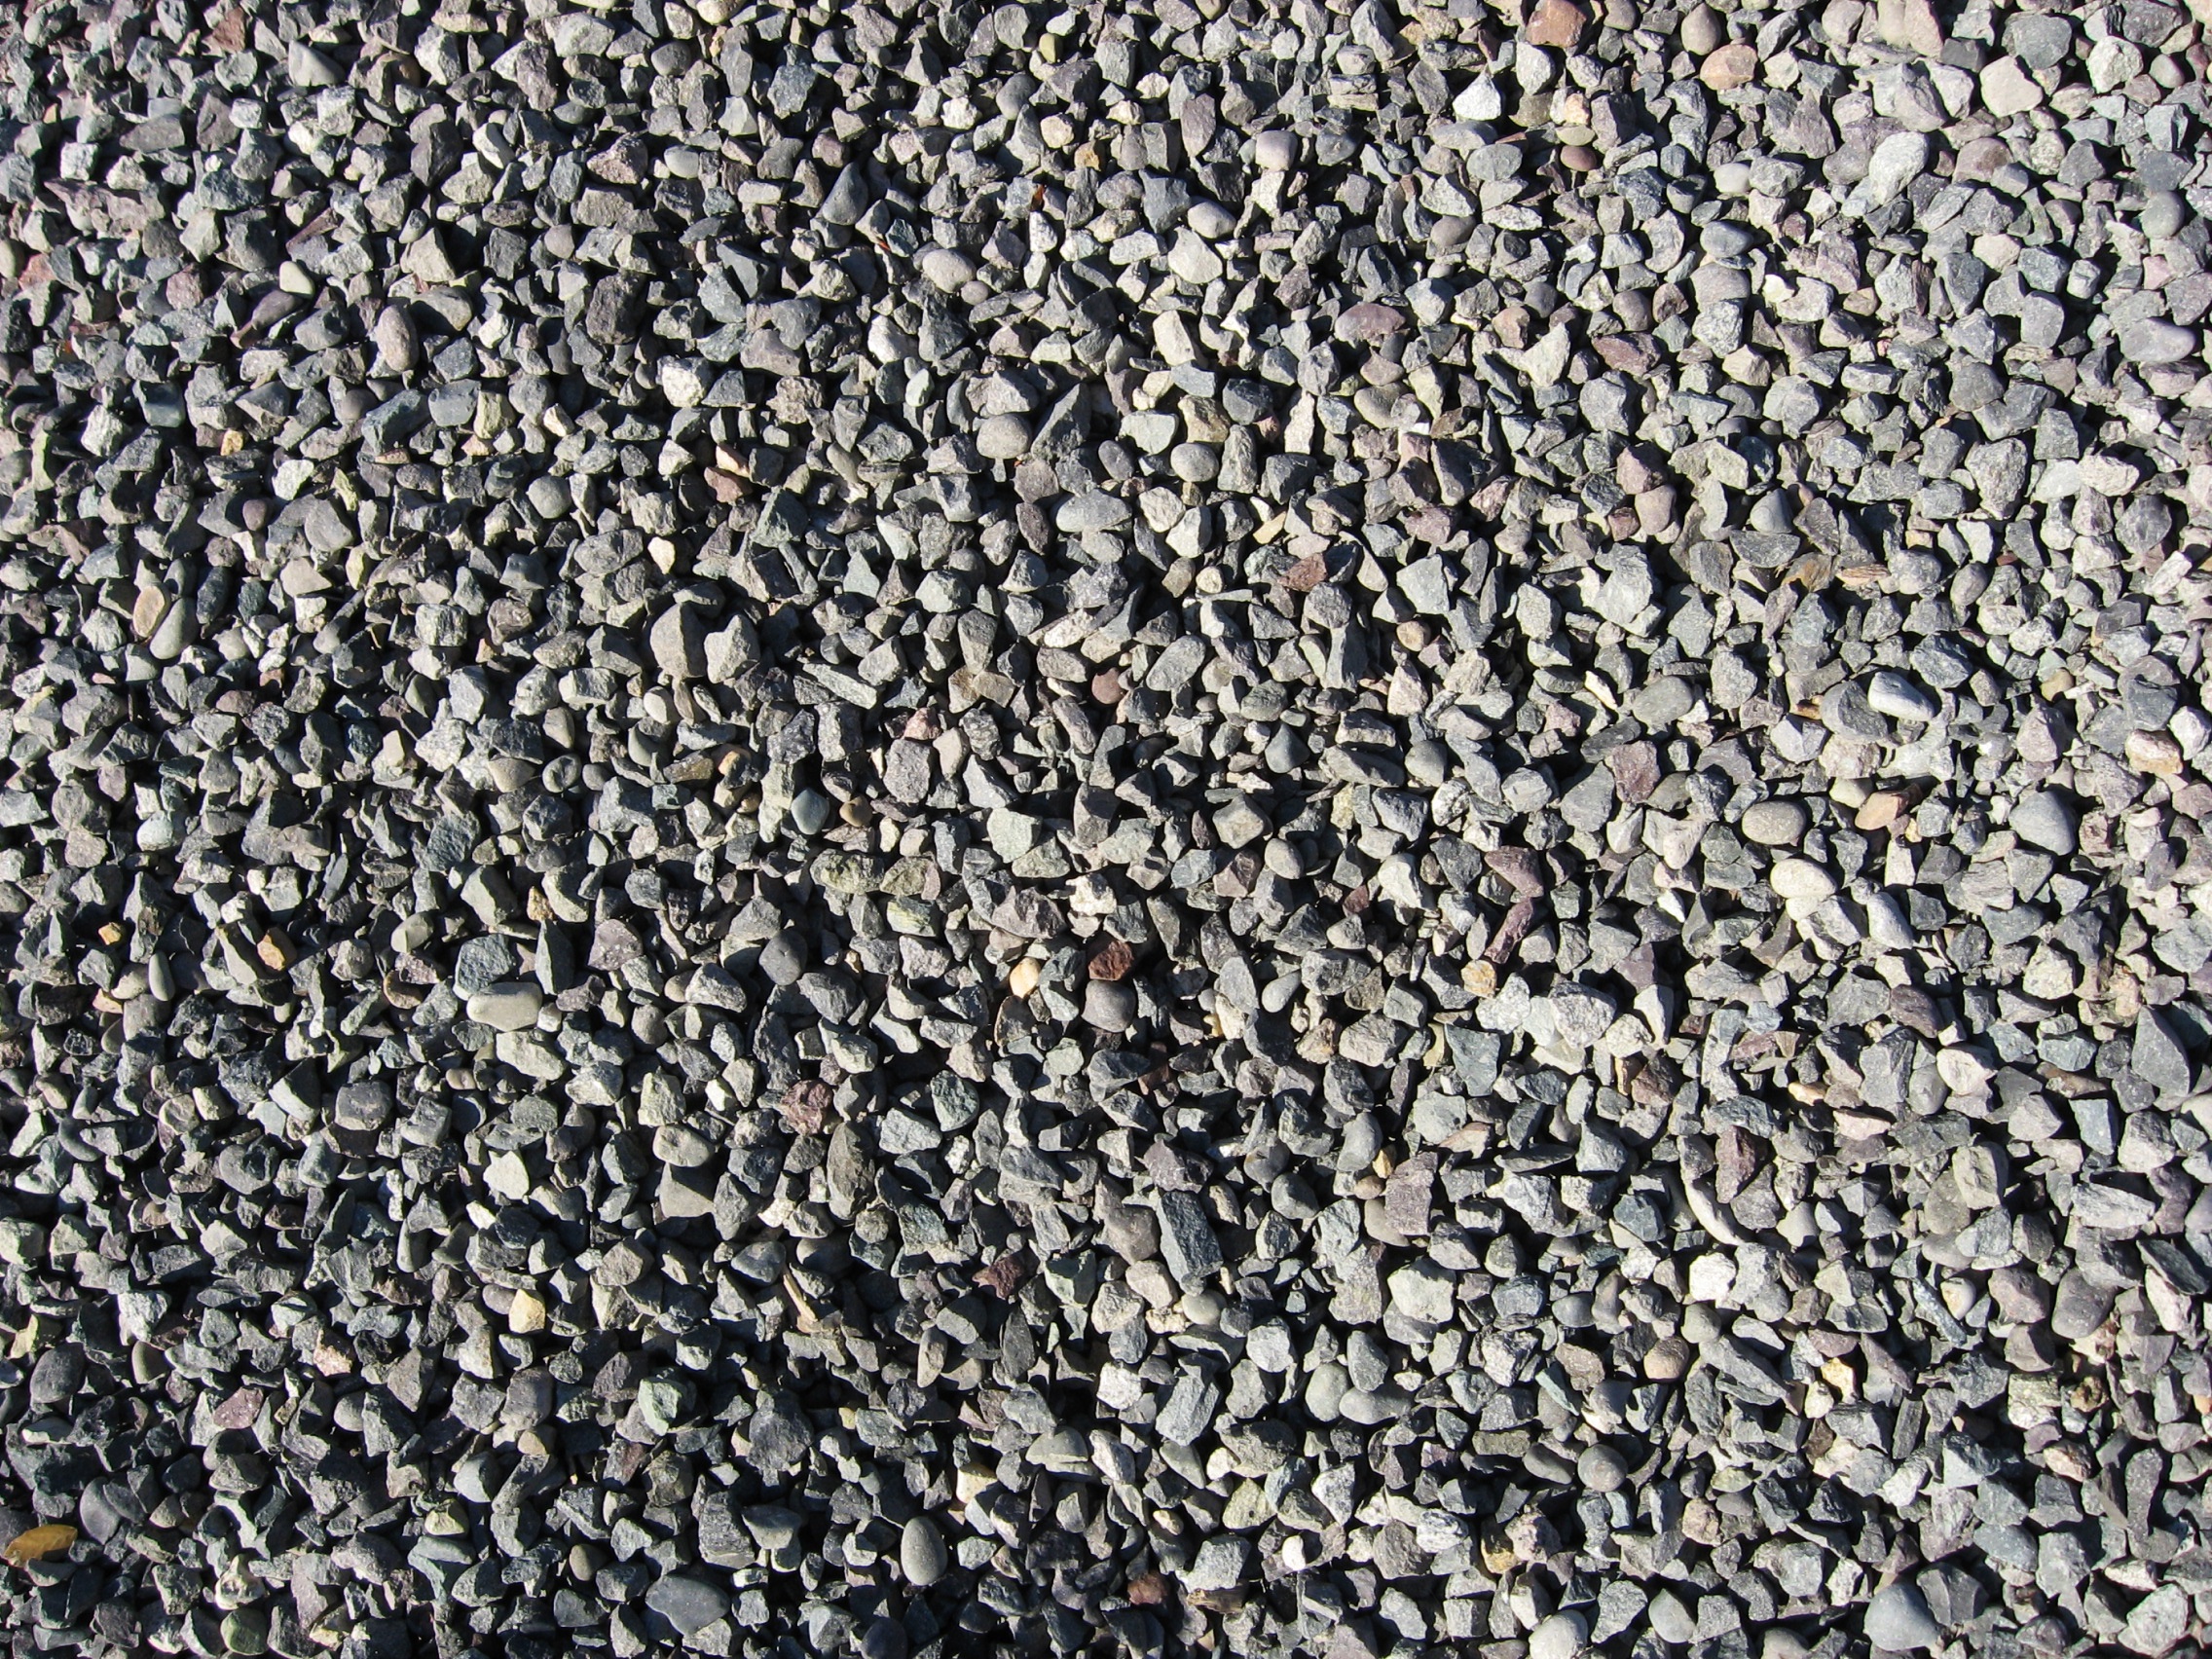
sand, rock, asphalt, pebble, soil, material, rubble, gravel, granite, flooring, road surface